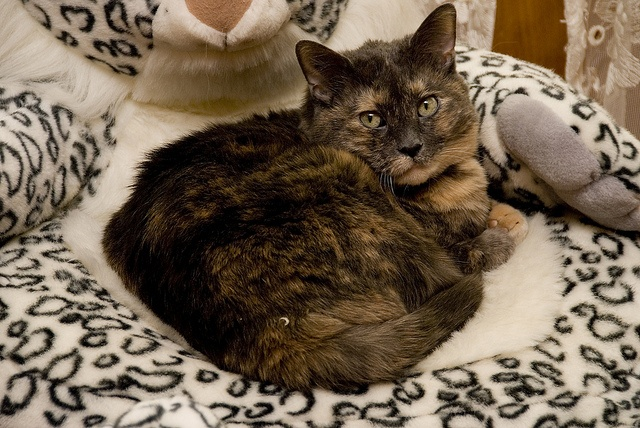
A cat sleeping on top of a giant cat bed.
A fluffy cat sleeping in  a leopard print bed
a cat curls up on a big stuffed animal
a cat is laying on a white and black thing
a cat that is siting on a stuffed animal